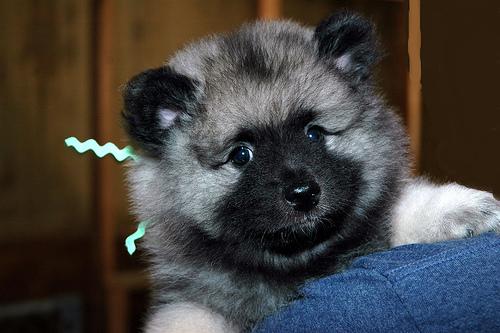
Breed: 223-n000092-keeshond